Carleton Carpenter

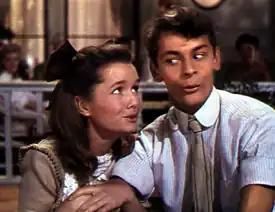
Carpenter with Debbie Reynolds in "Two Weeks with Love" (1950)

Carpenter began his performing career as a magician and an actor on Broadway, beginning with David Merrick's first production, "Bright Boy", in 1944, followed by co-starring appearances in "Three to Make Ready" with Ray Bolger, "John Murray Anderson's Almanac", and "Hotel Paradiso". He was a featured player on the early television program "Campus Hoopla", which was produced by NBC, via WNBT in New York City, and which aired from 1946 to 1947. Carpenter was brought to Hollywood in 1949 by independent producer Louis de Rochemont to play the boyfriend in "Lost Boundaries". De Rochemont later cast him again, in "The Whistle at Eaton Falls" (1951).